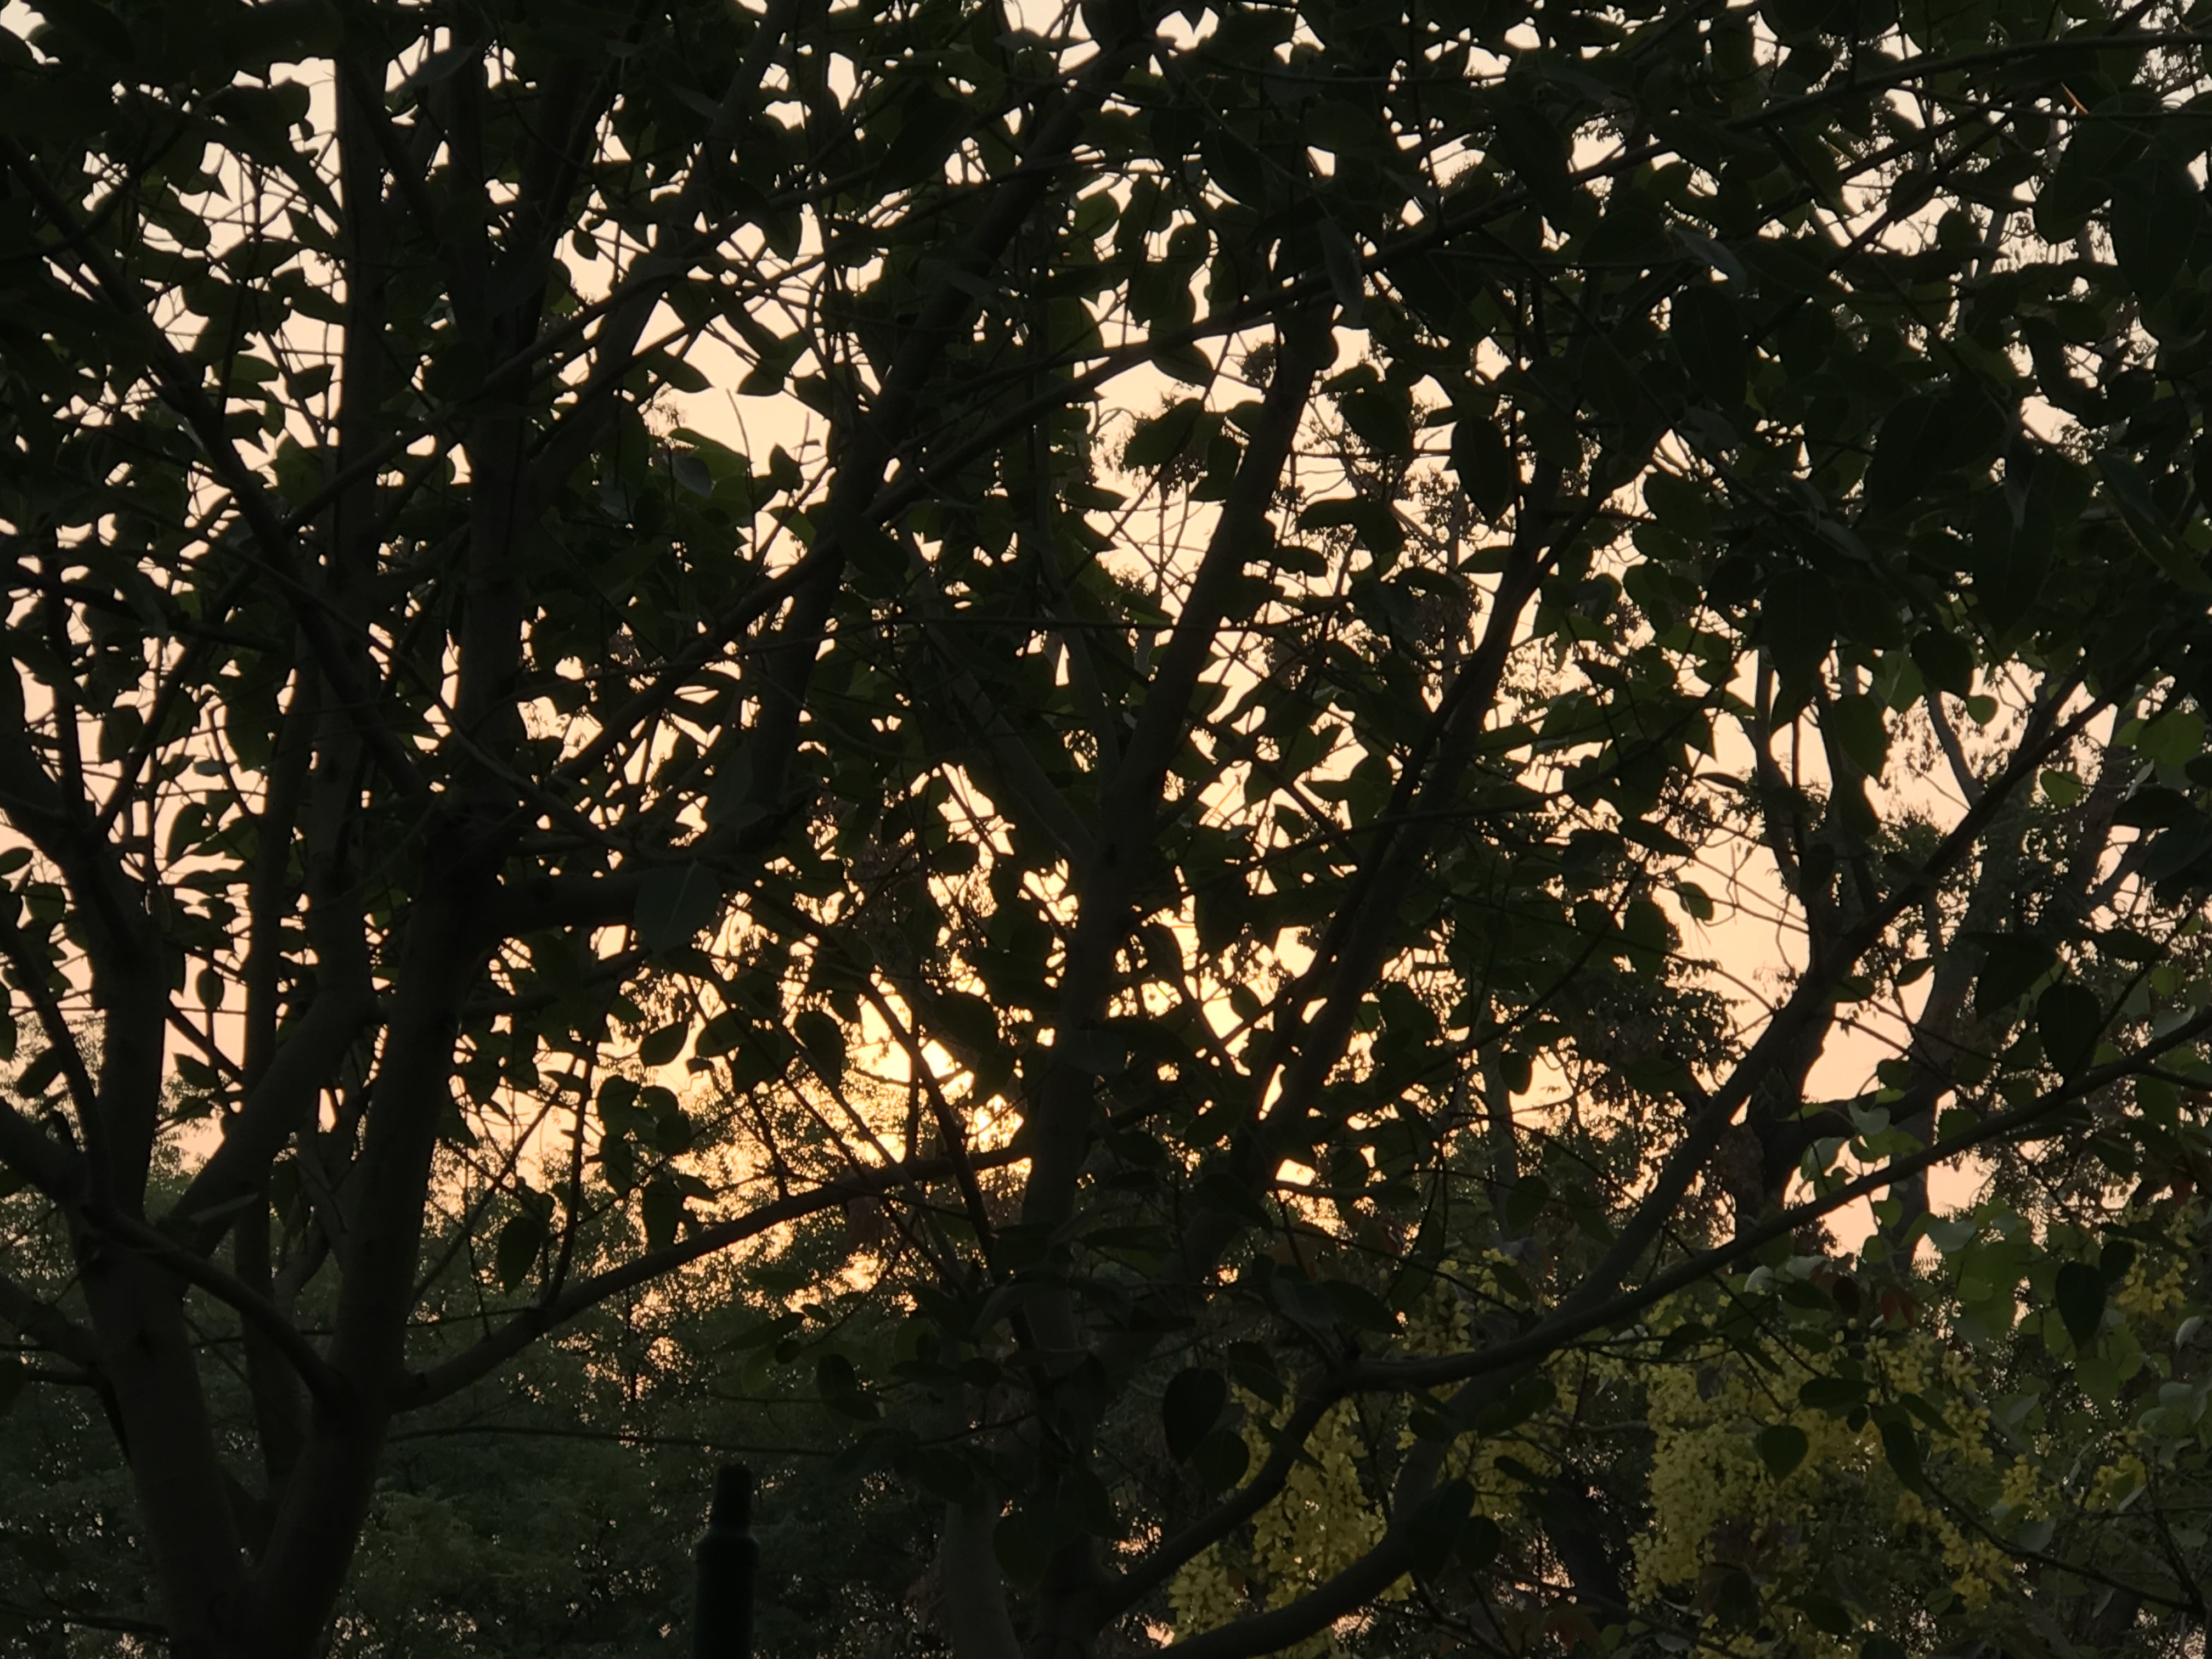
light, wallpaper, mobile, iphone, nature, sun, morning, tree, bush, leaves, shine, refresh, fresh, beauty, explore, branch, sky, leaf, woody plant, plant, sunlight, flora, deciduous, twig, spring, autumn, forest, grove, evening, woodland, computer wallpaper